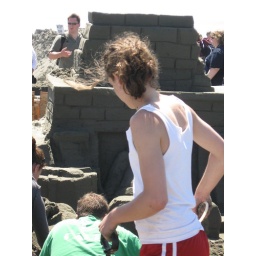
Ocean Shores Sand castle building festival 2008. Happens in Late July